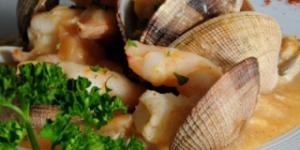
almejas con gambas